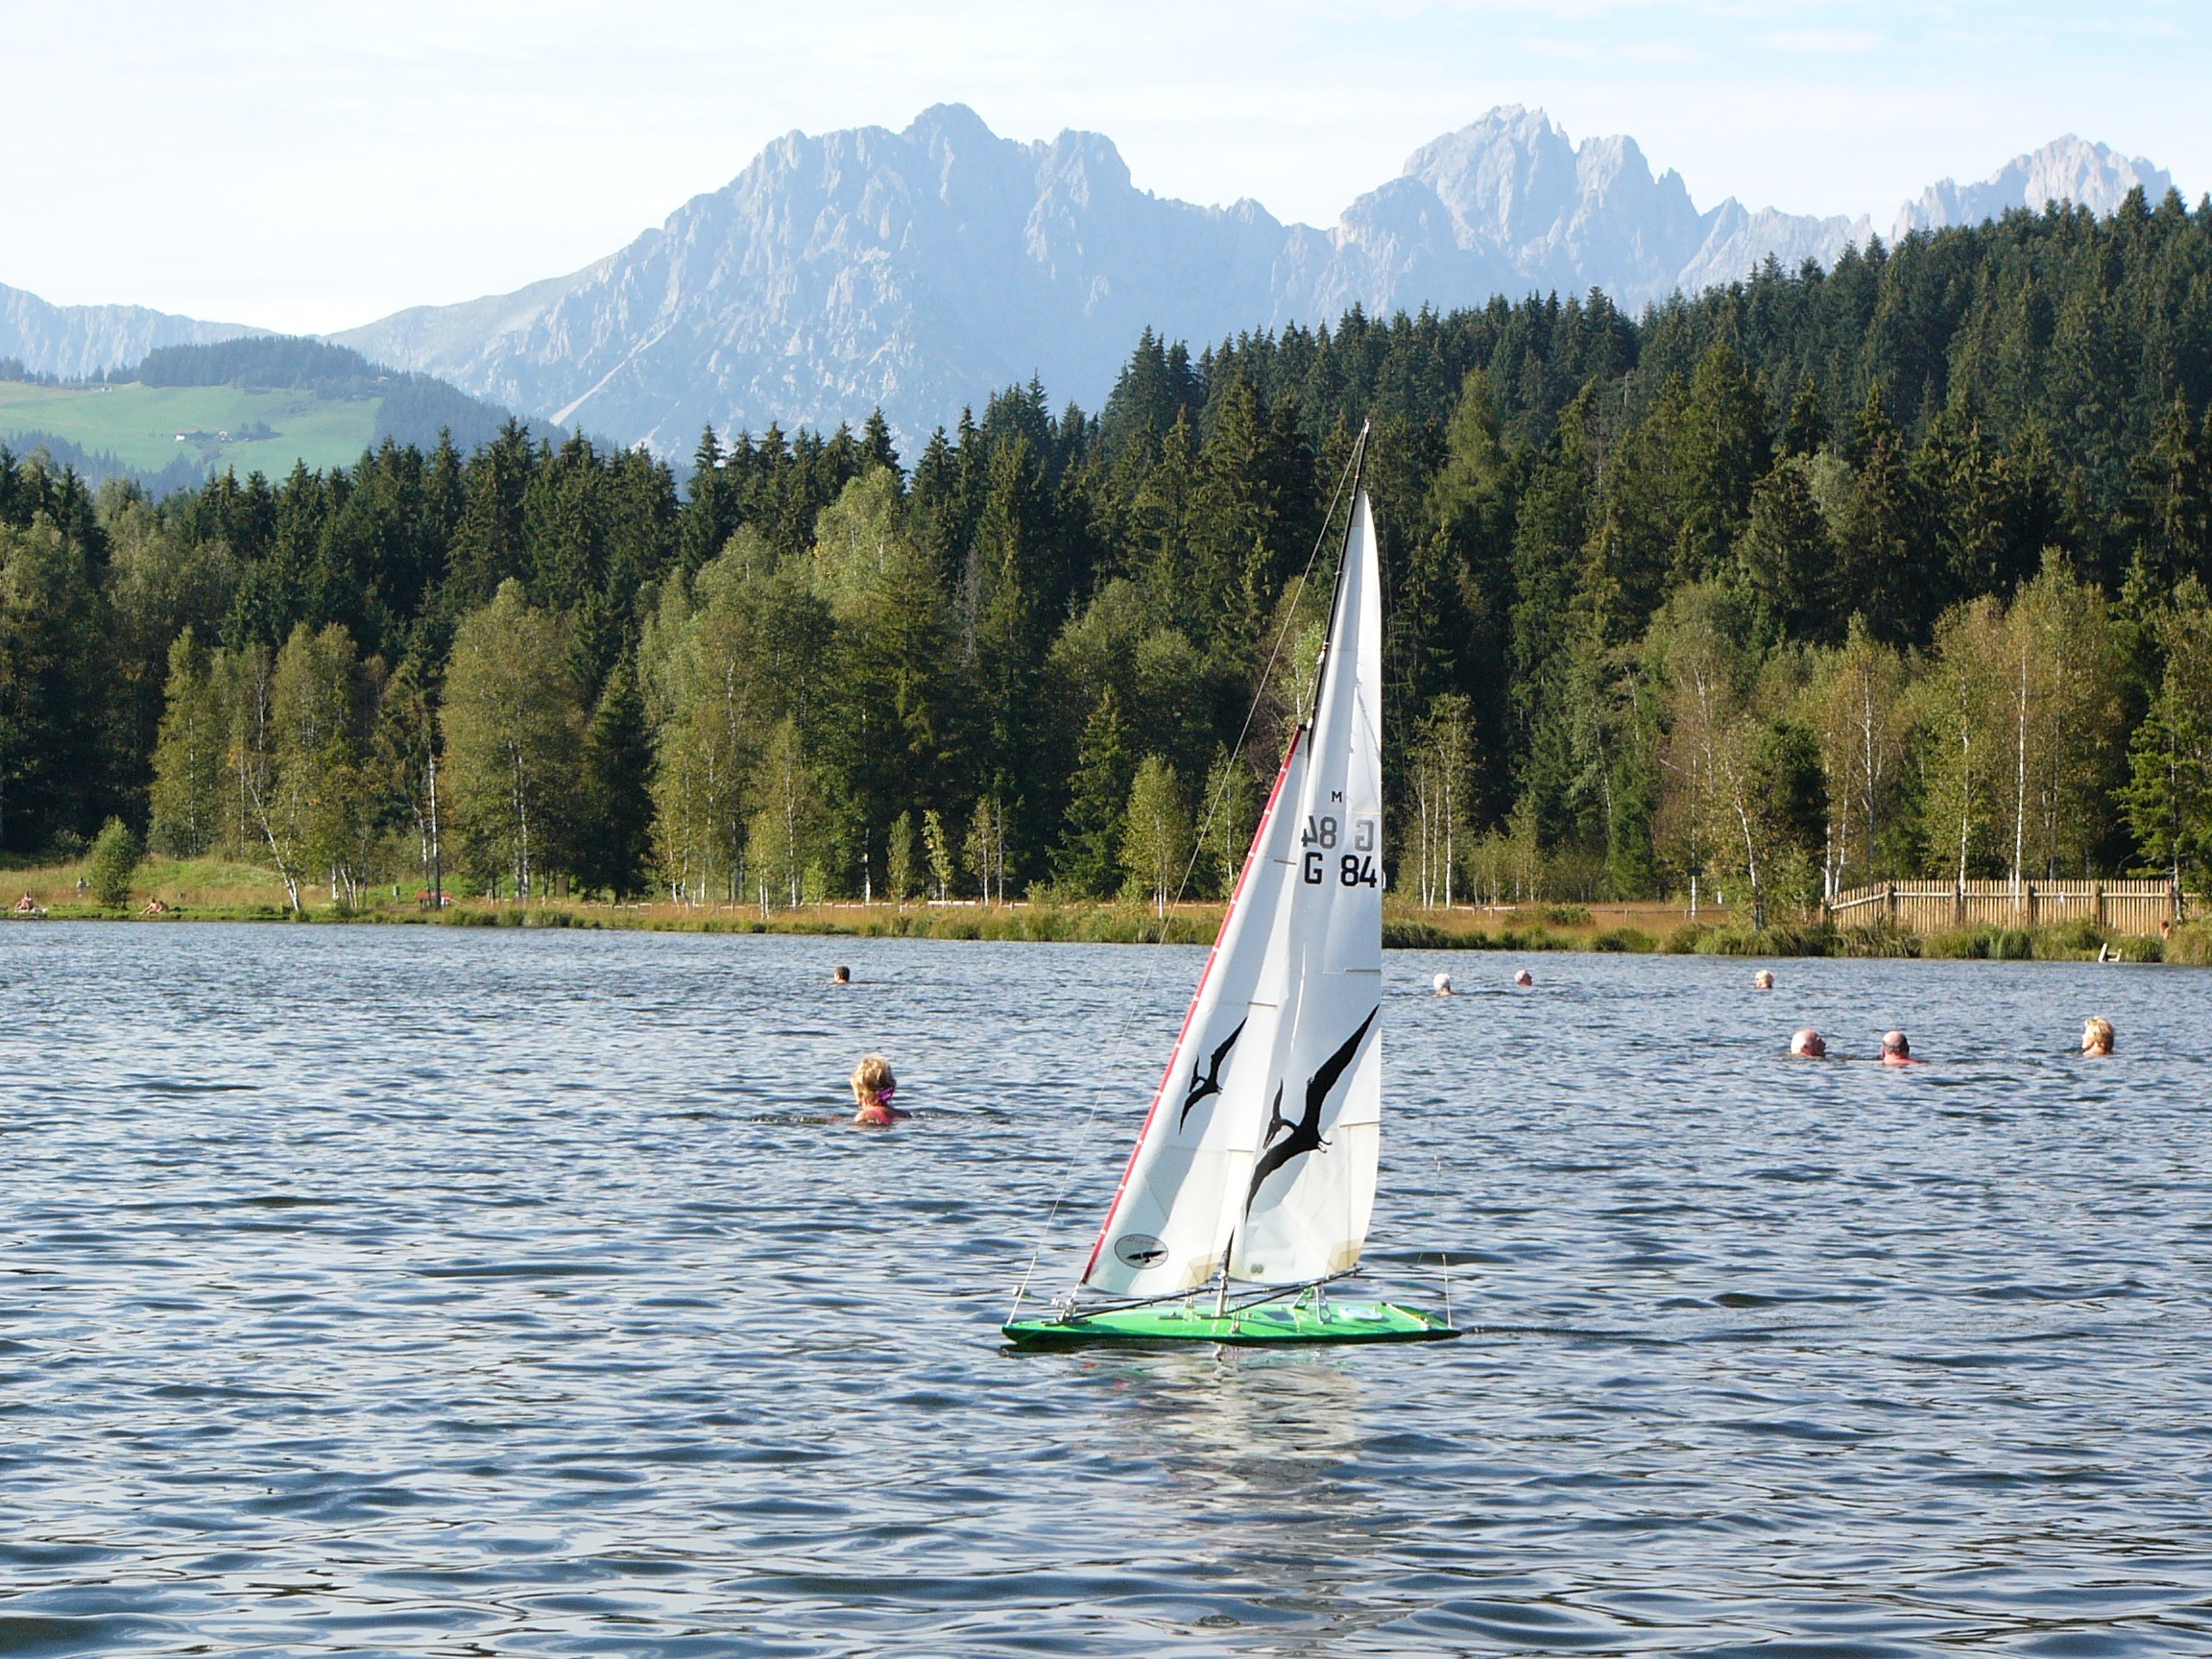
boat, lake, model, vehicle, sailing, sailboat, sports, boating, windsurfing, sail, sailors in badesee, dinghy sailing